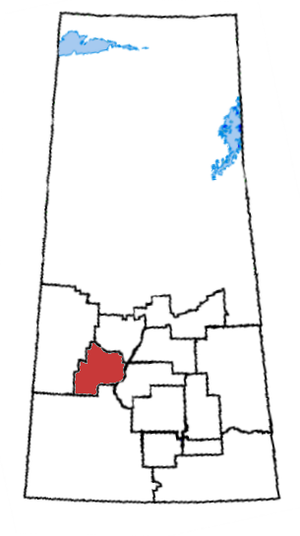
Saskatoon—Rosetown—Biggar est une ancienne circonscription électorale fédérale canadienne dans la province de la Saskatchewan. Elle comprenait la portion sud-ouest de la ville de Saskatoon ainsi qu'une région rurale au sud-ouest de la ville.